Elgin Marbles

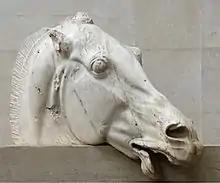
Parthenon Selene Horse

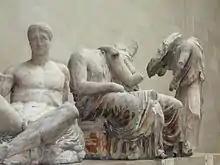
Statuary from the east pediment

In November 1798, the Earl of Elgin was appointed as "Ambassador Extraordinary and Minister Plenipotentiary of His Britannic Majesty to the Sublime Porte of Selim III, Sultan of Turkey" (Greece was then part of the Ottoman Empire). Before his departure to take up the post, he had approached officials of the British government to inquire if they would be interested in employing artists to take casts and drawings of the sculptured portions of the Parthenon. According to Elgin, "the answer of the Government ... was entirely negative."